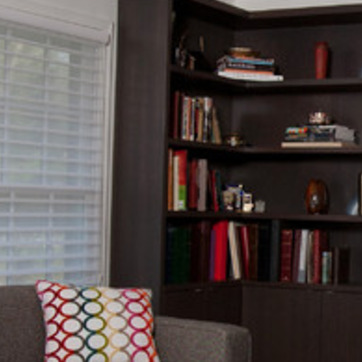
Material: paper